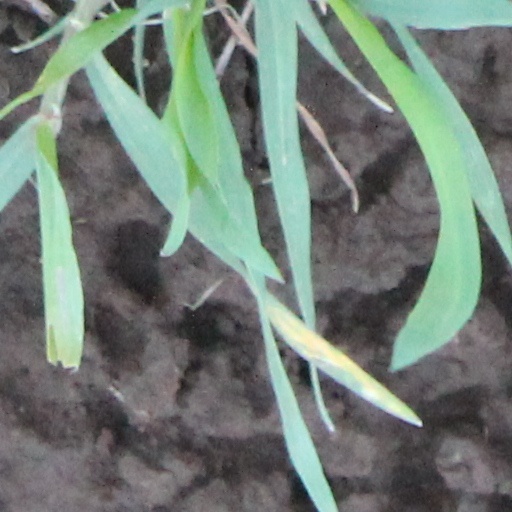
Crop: wheat